We Become What We... Frank!

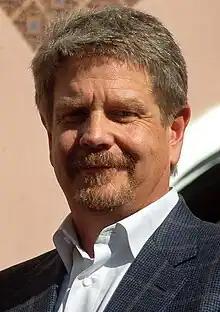
The episode was written by John Wells.

The episode was written by series developer John Wells and directed by supervising producer Iain B. MacDonald. It was Wells' 16th writing credit, and MacDonald's fourth directing credit.